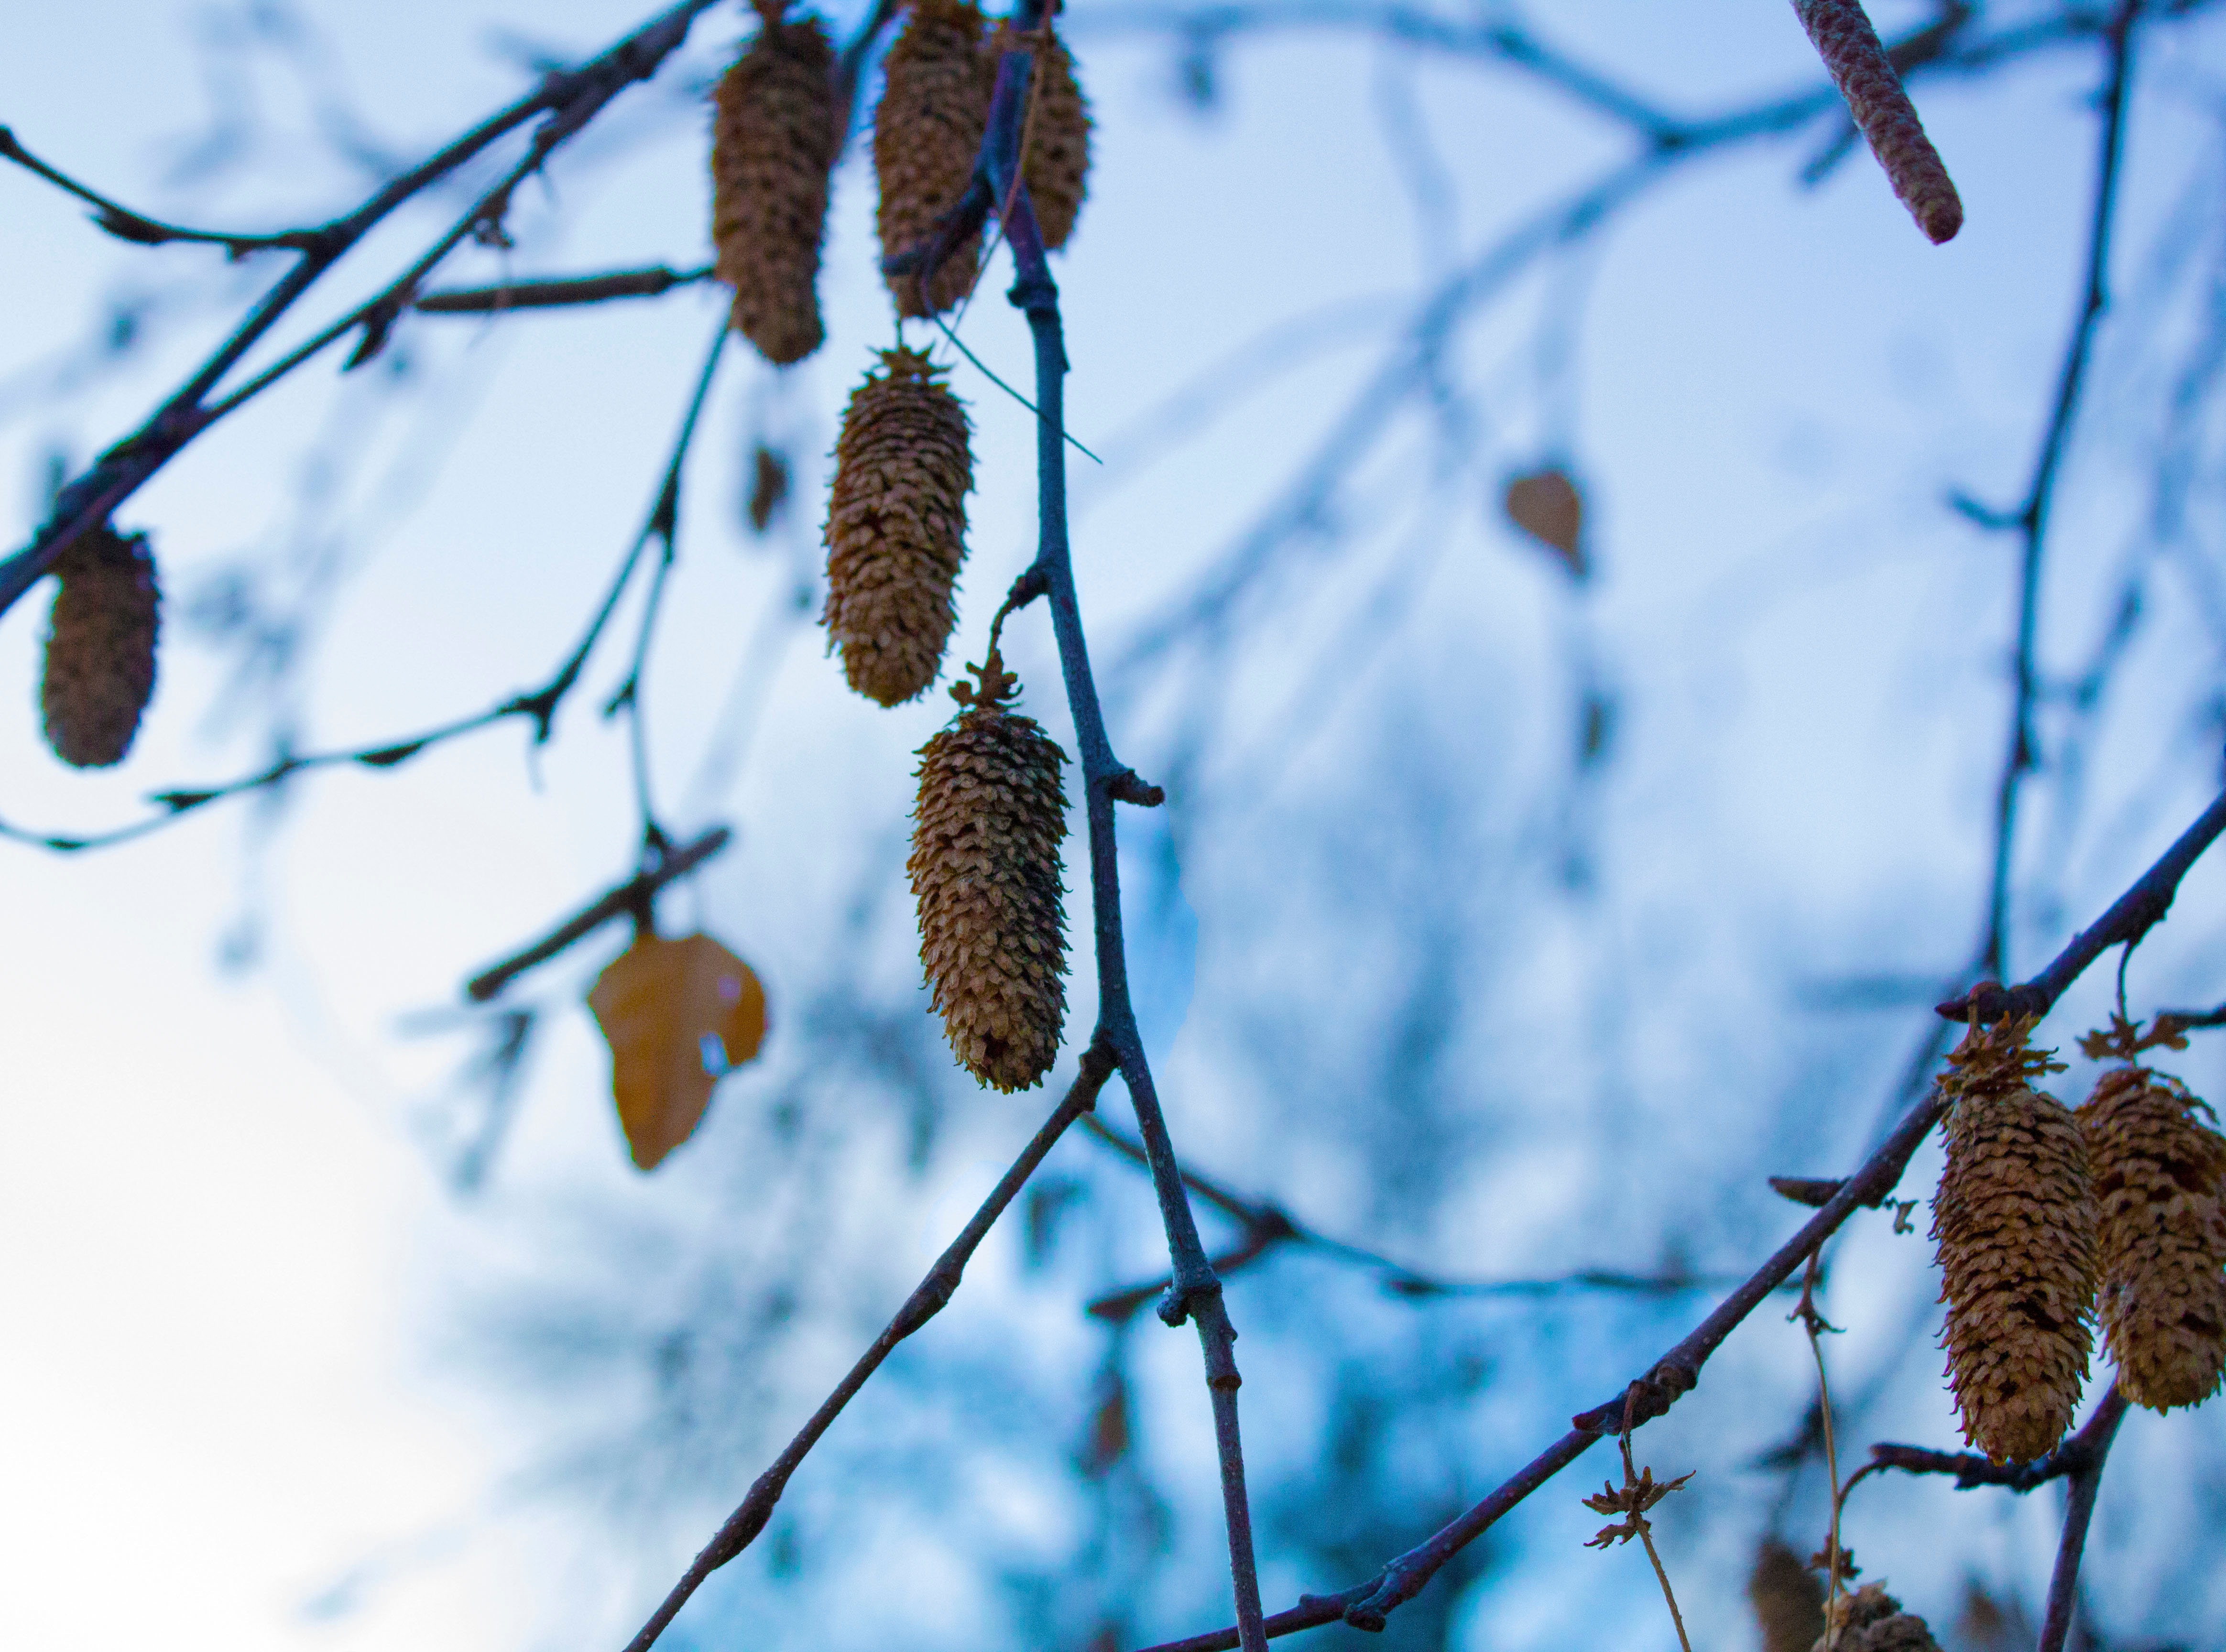
tree, nature, branch, snow, winter, bird, plant, leaf, flower, frost, wildlife, spring, autumn, blue, flora, season, twig, macro photography